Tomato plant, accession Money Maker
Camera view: vertical (180 deg); turntable rotation: 120 degrees
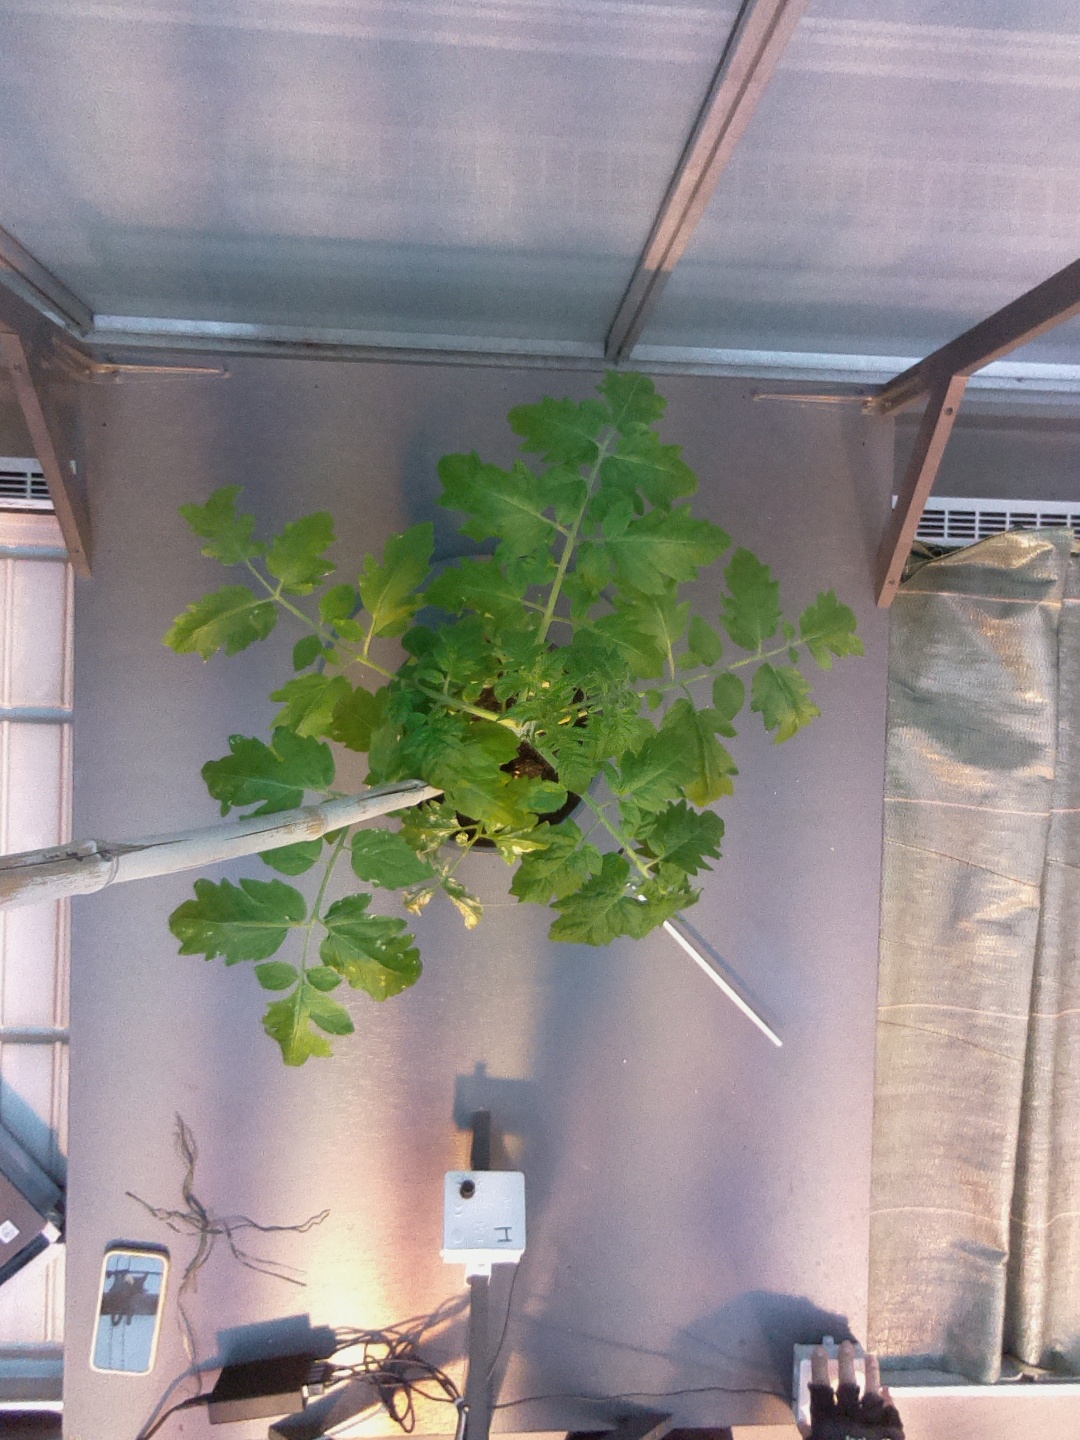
BBCH growth stage 14: 8 of true leaves visible